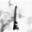
Label: rocket